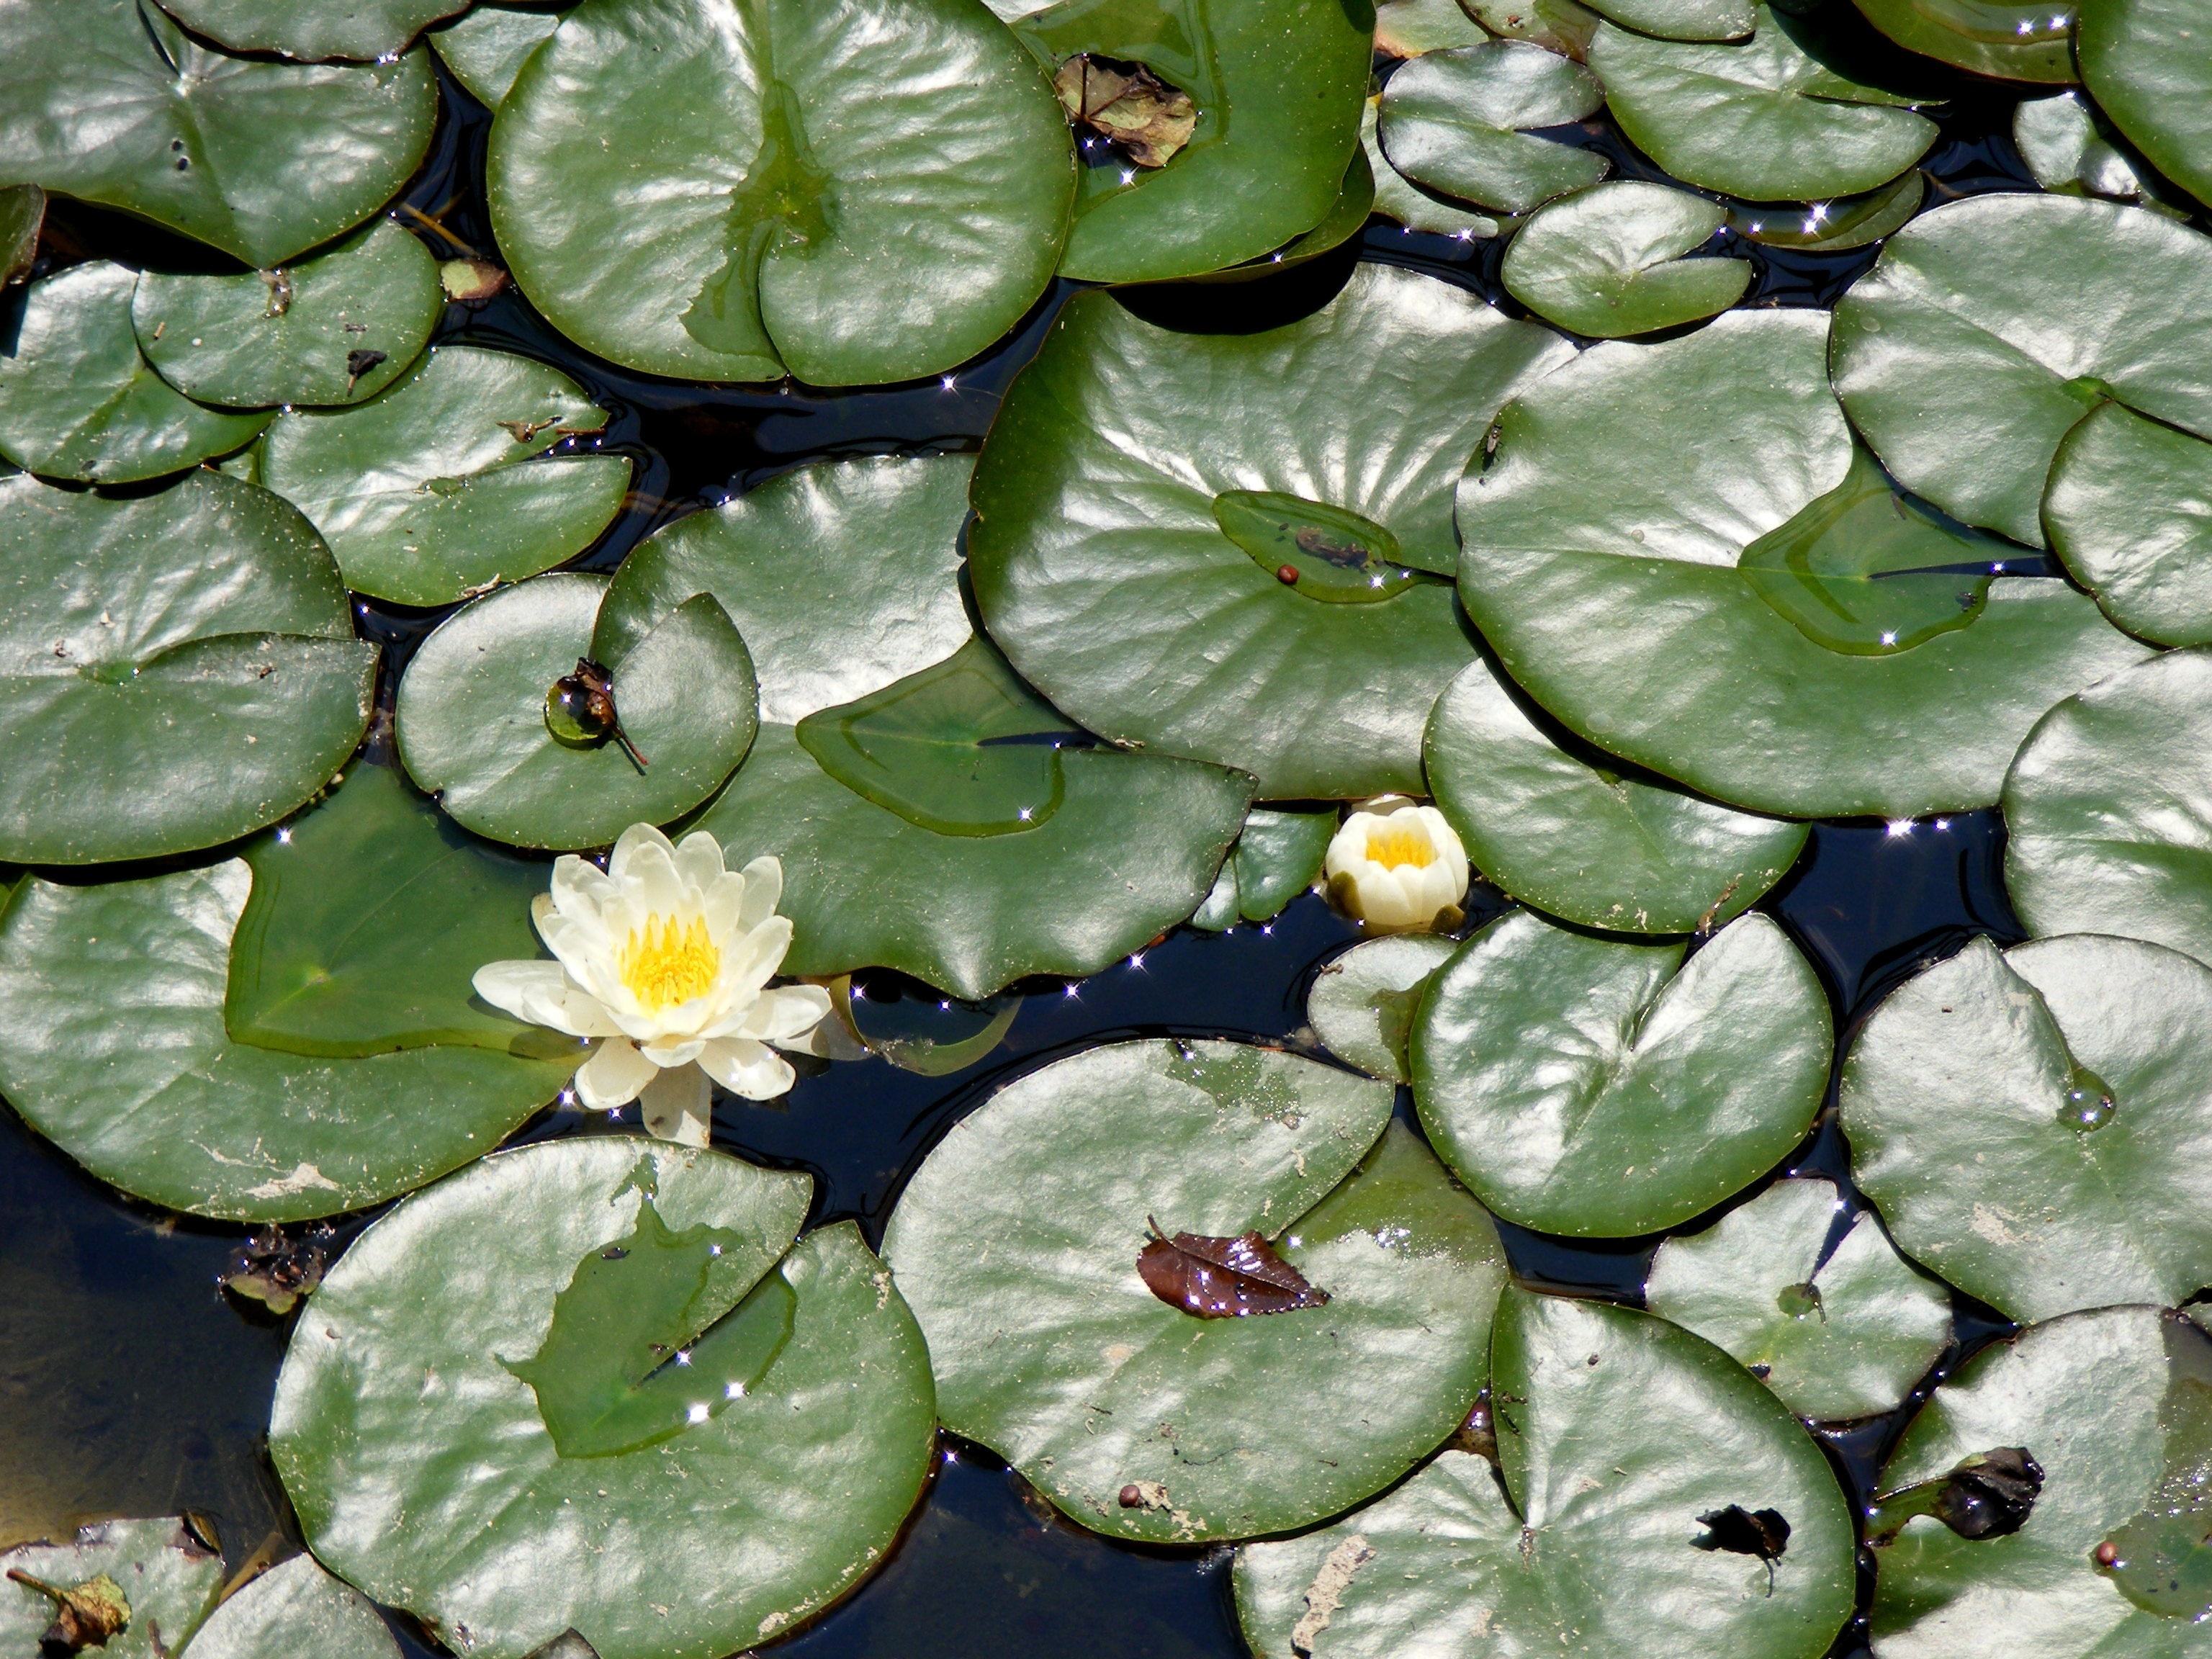
landscape, water, nature, plant, white, leaf, flower, lake, pond, green, botany, garden, flora, wildflower, lily, flowering plant, annual plant, land plant